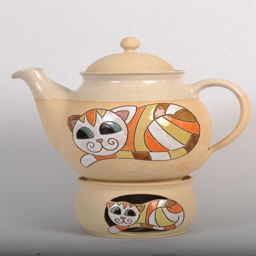
teapot with candle warmer -- a functional piece of art .